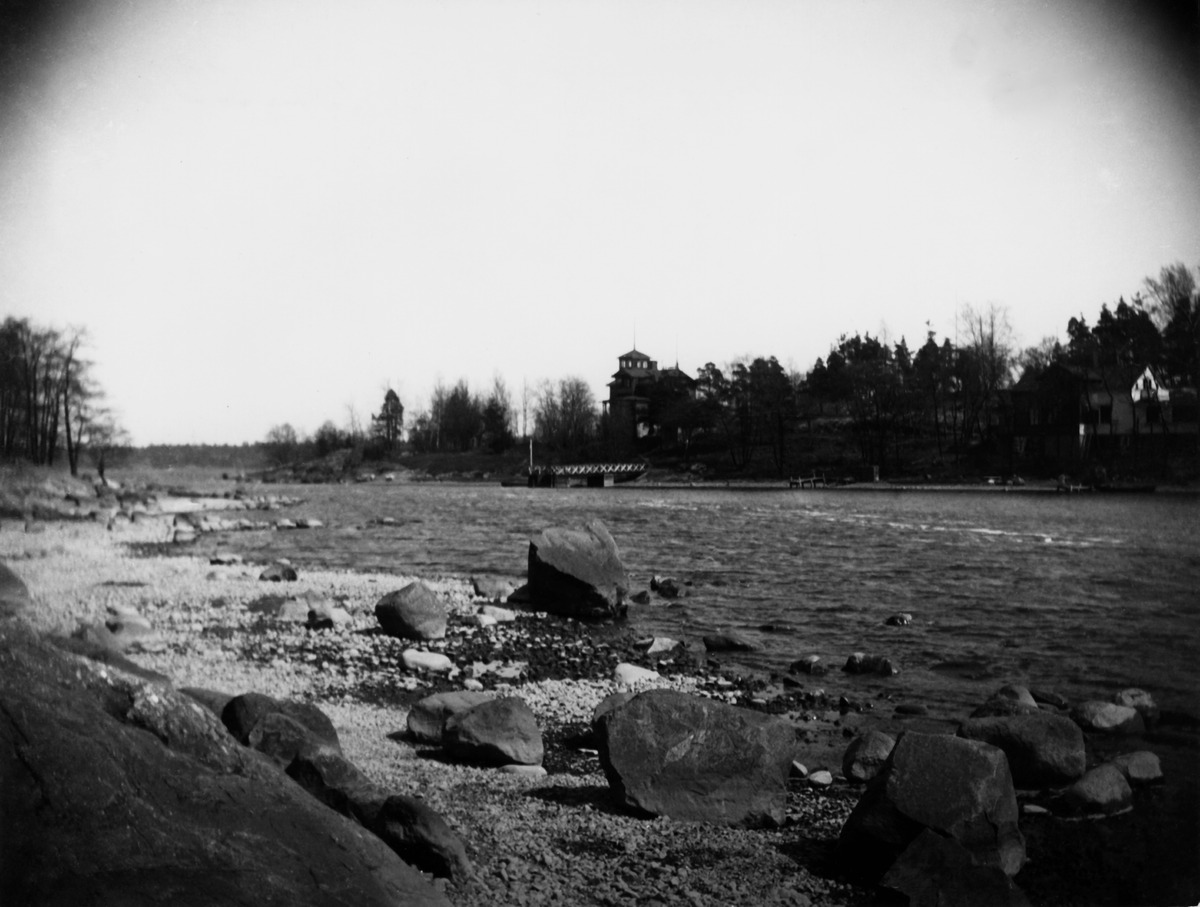
Hylkysaari nähtynä Korkeasaaresta, saarten välissä Hylkysaarensalmi
sisällön kuvaus: Hylkysaari nähtynä Korkeasaaresta, saarten välissä Hylkysaarensalmi. mustavalkoinen
Ajankohta: kuvausaika 1900 -luvun alku
Paikka: Suomi, Uusimaa, Helsinki, Korkeasaari
Aiheet: saaret, eläintarhat, rannat, kalliot, salmet, laiturit, puurakennukset, tornit